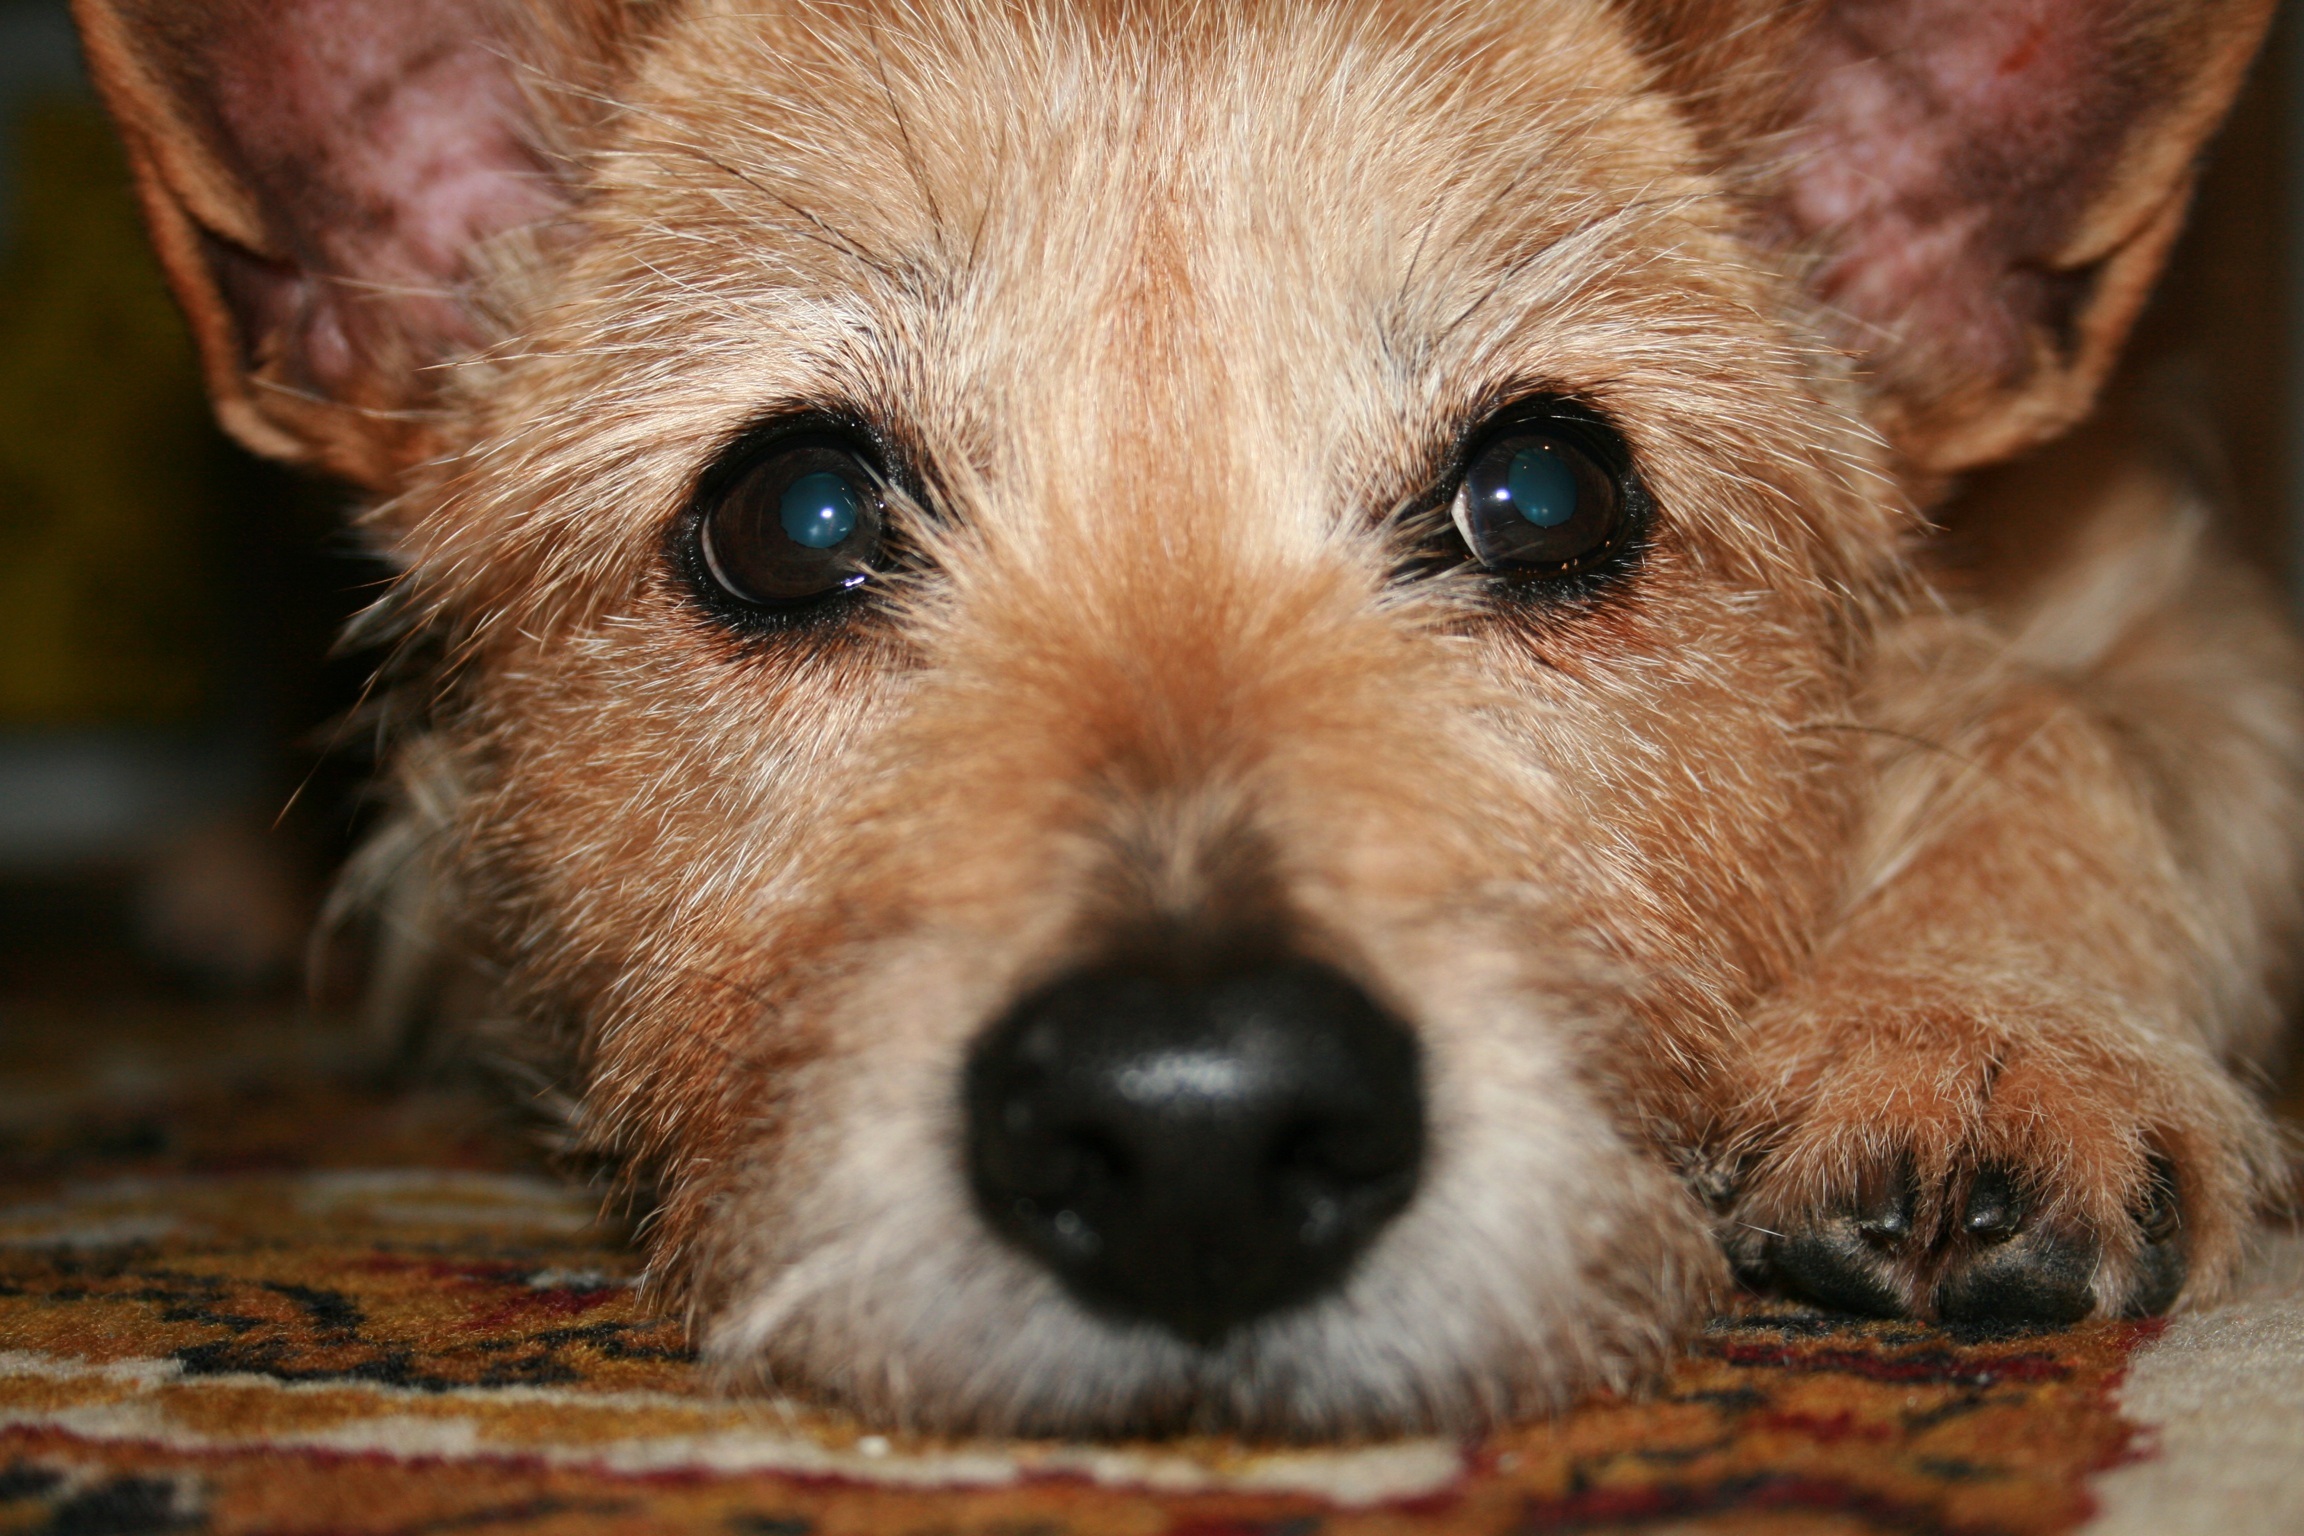
puppy, dog, animal, pet, fur, mammal, close up, whiskers, snout, hybrid, vertebrate, lying, dog breed, terrier, dog head, small dog, cairn terrier, irish terrier, bright coat, dog like mammal, carnivoran, australian terrier, glen of imaal terrier, dog crossbreeds, norwich terrier, norfolk terrier, border terrier, welsh terrier